Betelgeuse

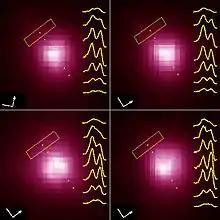
1998/9 UV HST images of Betelgeuse showing asymmetrical pulsations with corresponding spectral line profiles

Astronomers saw some major advances in astronomical imaging technology in the 1970s, beginning with Antoine Labeyrie's invention of speckle interferometry, a process that significantly reduced the blurring effect caused by astronomical seeing. It increased the optical resolution of ground-based telescopes, allowing for more precise measurements of Betelgeuse's photosphere. With improvements in infrared telescopy atop Mount Wilson, Mount Locke, and Mauna Kea in Hawaii, astrophysicists began peering into the complex circumstellar shells surrounding the supergiant, causing them to suspect the presence of huge gas bubbles resulting from convection. However, it was not until the late 1980s and early 1990s, when Betelgeuse became a regular target for aperture masking interferometry, that breakthroughs occurred in visible-light and infrared imaging. Pioneered by J.E. Baldwin and colleagues of the Cavendish Astrophysics Group, the new technique employed a small mask with several holes in the telescope pupil plane, converting the aperture into an ad hoc interferometric array. The technique contributed some of the most accurate measurements of Betelgeuse while revealing bright spots on the star's photosphere. These were the first optical and infrared images of a stellar disk other than the Sun, taken first from ground-based interferometers and later from higher-resolution observations of the COAST telescope. The "bright patches" or "hotspots" observed with these instruments appeared to corroborate a theory put forth by Schwarzschild decades earlier of massive convection cells dominating the stellar surface.